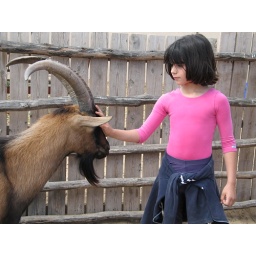
A young French girl makes friends with a goat in a petting zoo on the beach in Agadir, Morocco.